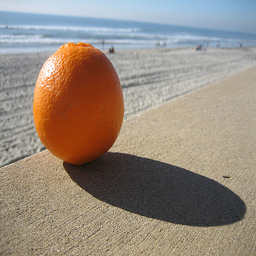
Label: peels